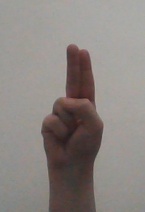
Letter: taa